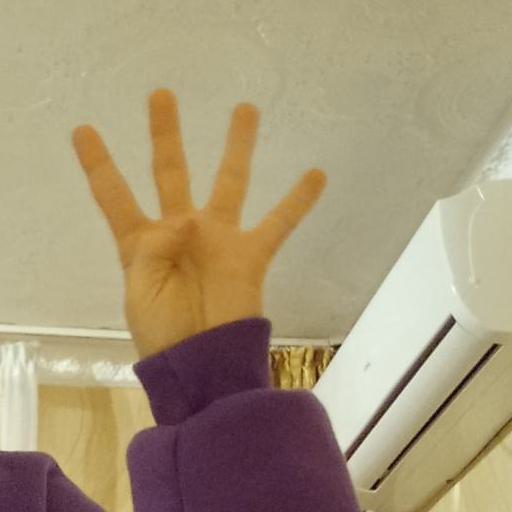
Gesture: four